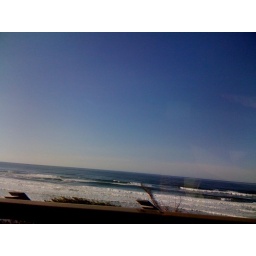
Driving along the Oregon coast on 101. Heading to garth and claires house in eureka, ca for thanksgiving.